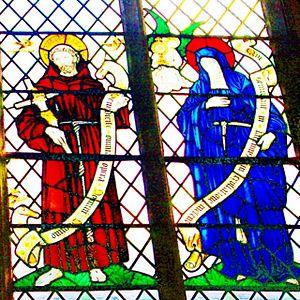
Le psaume 126, appelé en hébreu Shir Hama'alot et en latin In convertendo, est un psaume utilisé communément dans les différentes liturgies juive et chrétiennes. Il fait partie de la catégorie des chants des montées.